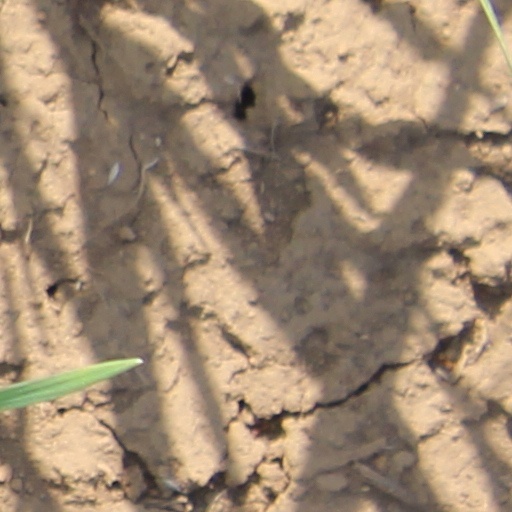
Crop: wheat